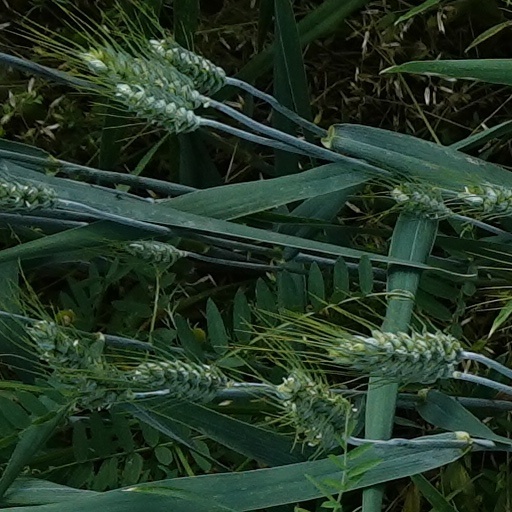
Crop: wheat